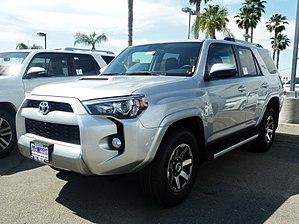
Le Toyota 4-Runner est un véhicule utilitaire sport fabriqué par Toyota et vendu partout dans le monde depuis 1984, qui a connu cinq générations. Il est néanmoins équipé d'une boite de transfert avec 2 roues motrices longues, 4 roues motrices longues et 4 roues motrices courtes. Au Japon, il est commercialisé sous le nom de Toyota Hilux Surf. Le 4-Runner était à l'origine un SUV compact un peu plus gros qu'un pick-up Toyota avec une coque en fibre de verre sur la benne, mais le modèle a depuis subi un développement significatif devenant un croisement entre un véhicule de taille moyenne et un gros SUV. Il est basé sur la plateforme du Toyota Hilux, puis du Toyota Tacoma. En Europe, il est remplacé en 1994 par le Toyota RAV4 pour la seconde génération, tandis que pour les autres marchés sa commercialisation est poursuivie.